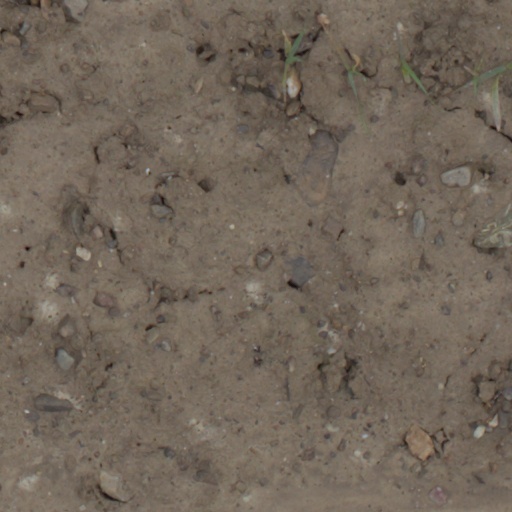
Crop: wheat